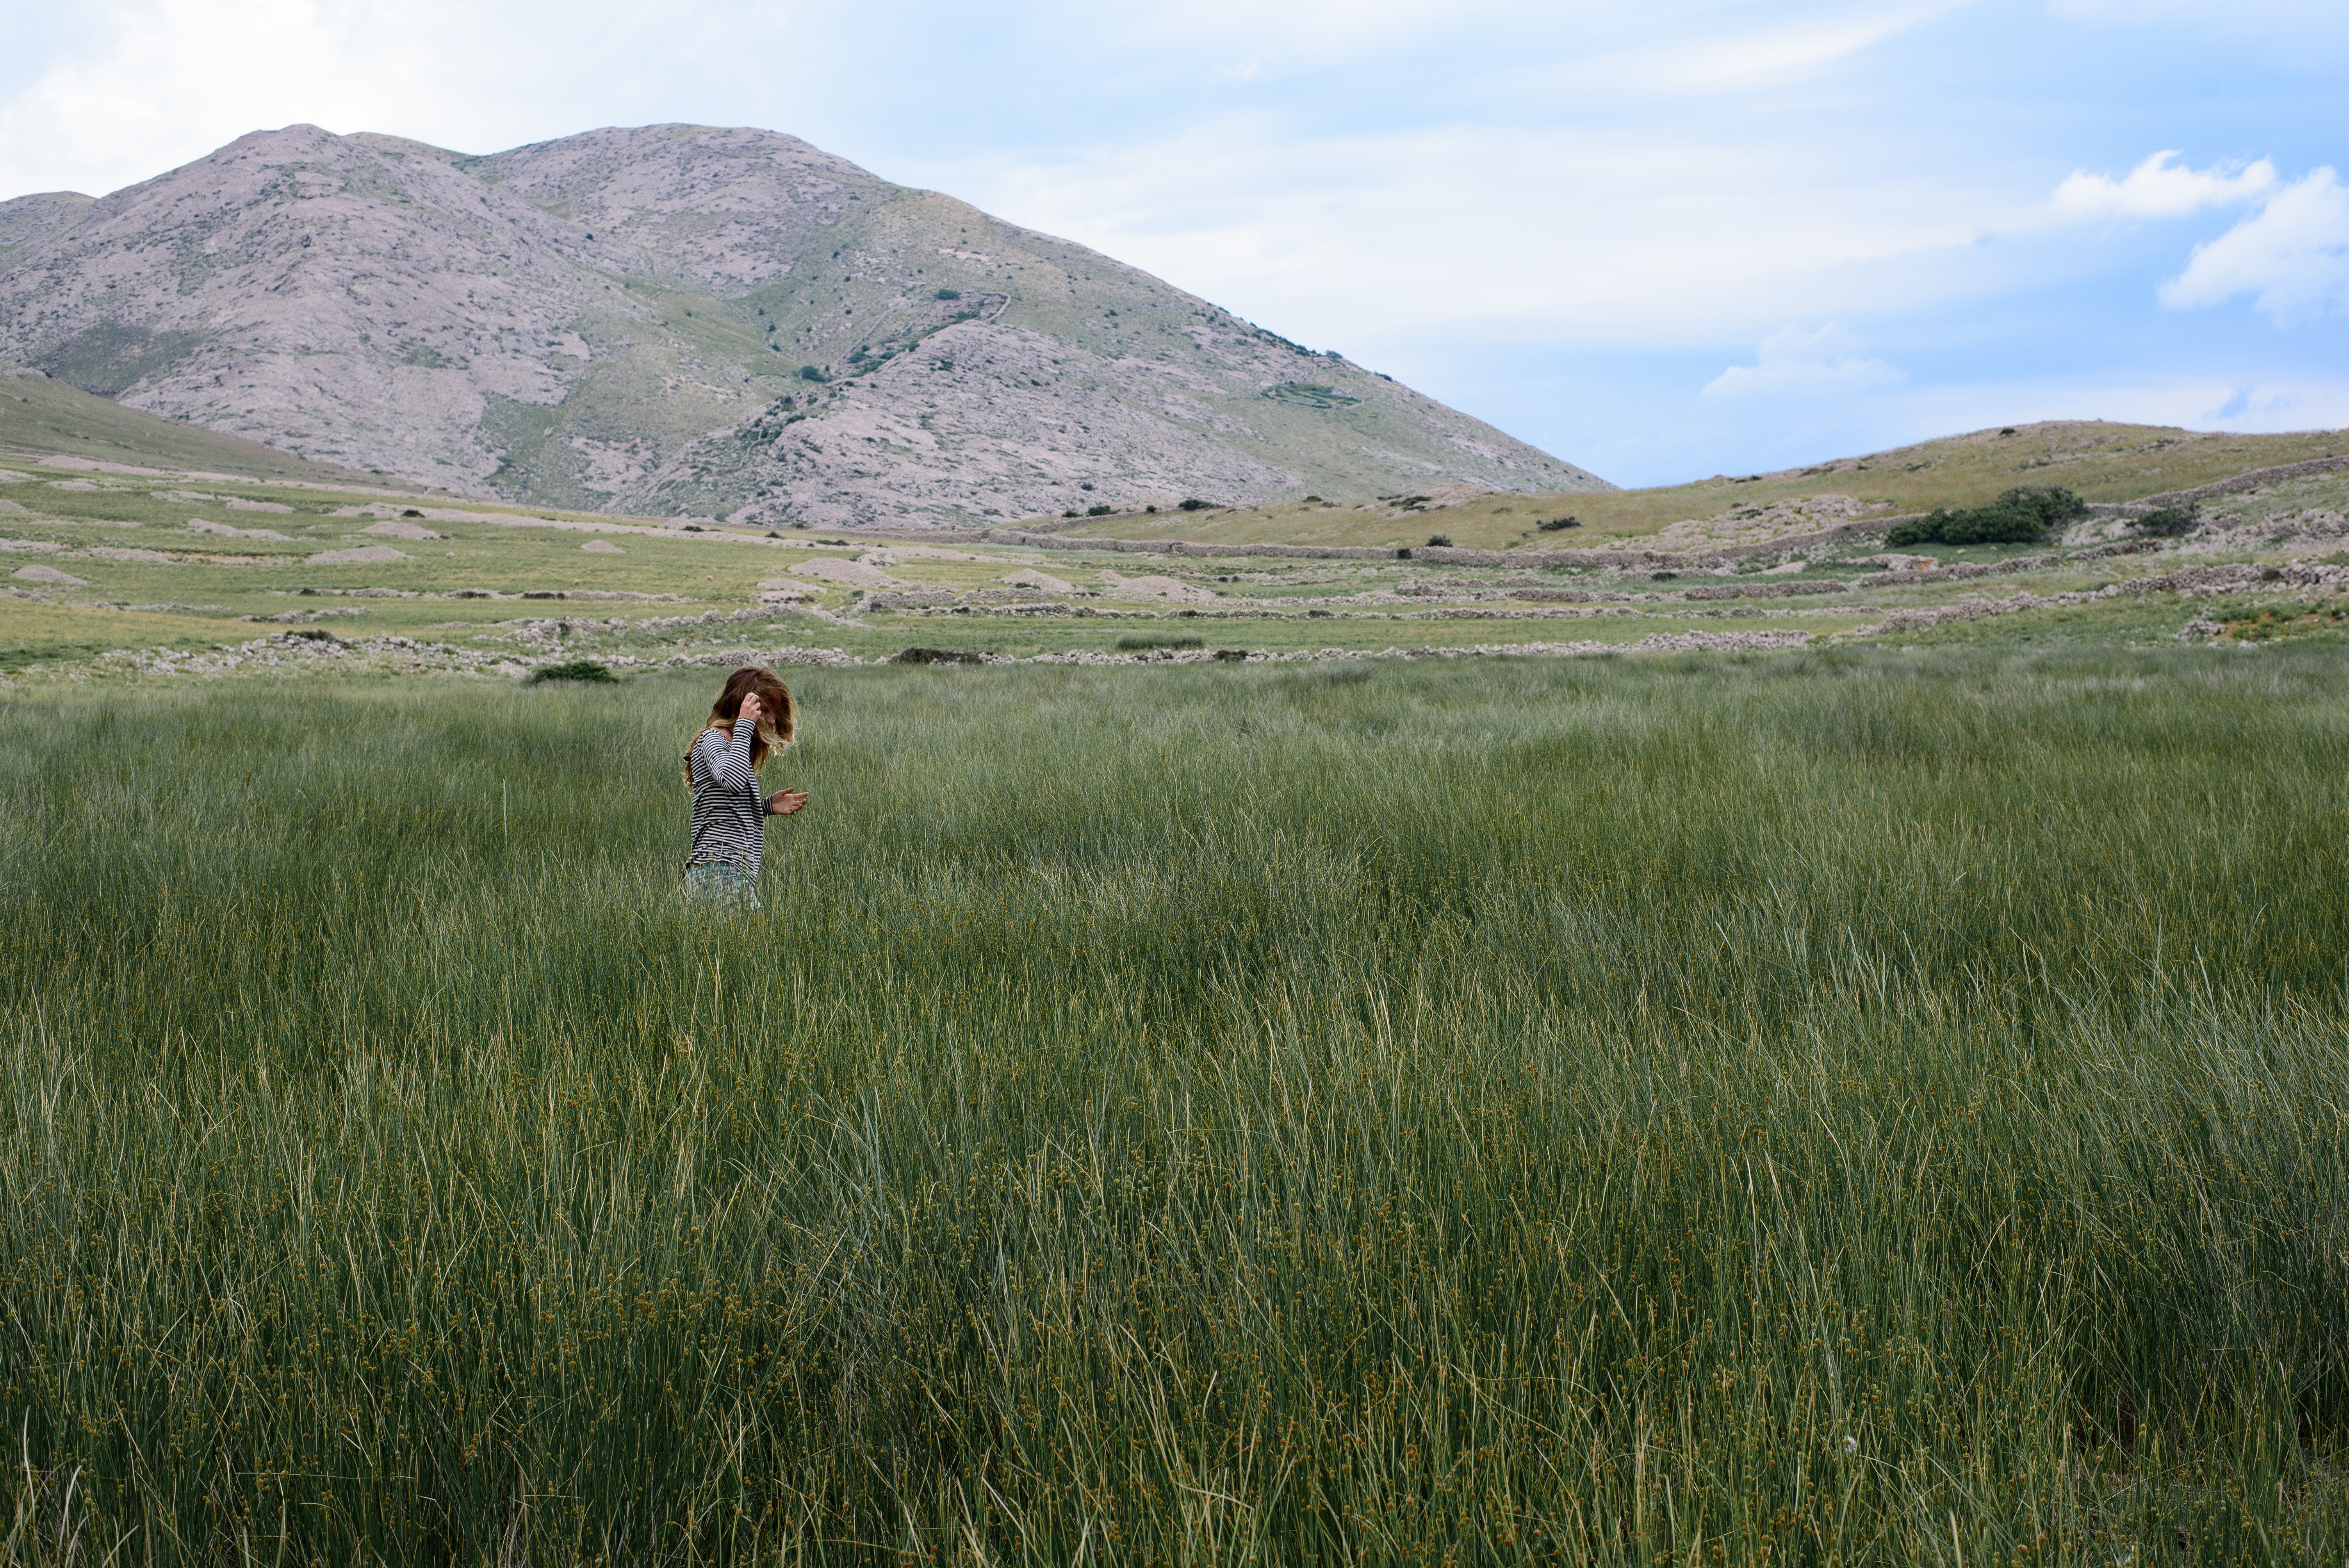
landscape, grass, wilderness, walking, mountain, woman, field, meadow, prairie, hill, adventure, mountain range, pasture, ridge, plain, grassland, badlands, wetland, plateau, fell, habitat, ecosystem, tundra, steppe, rural area, natural environment, geographical feature, grass family, mountainous landforms, ecoregion